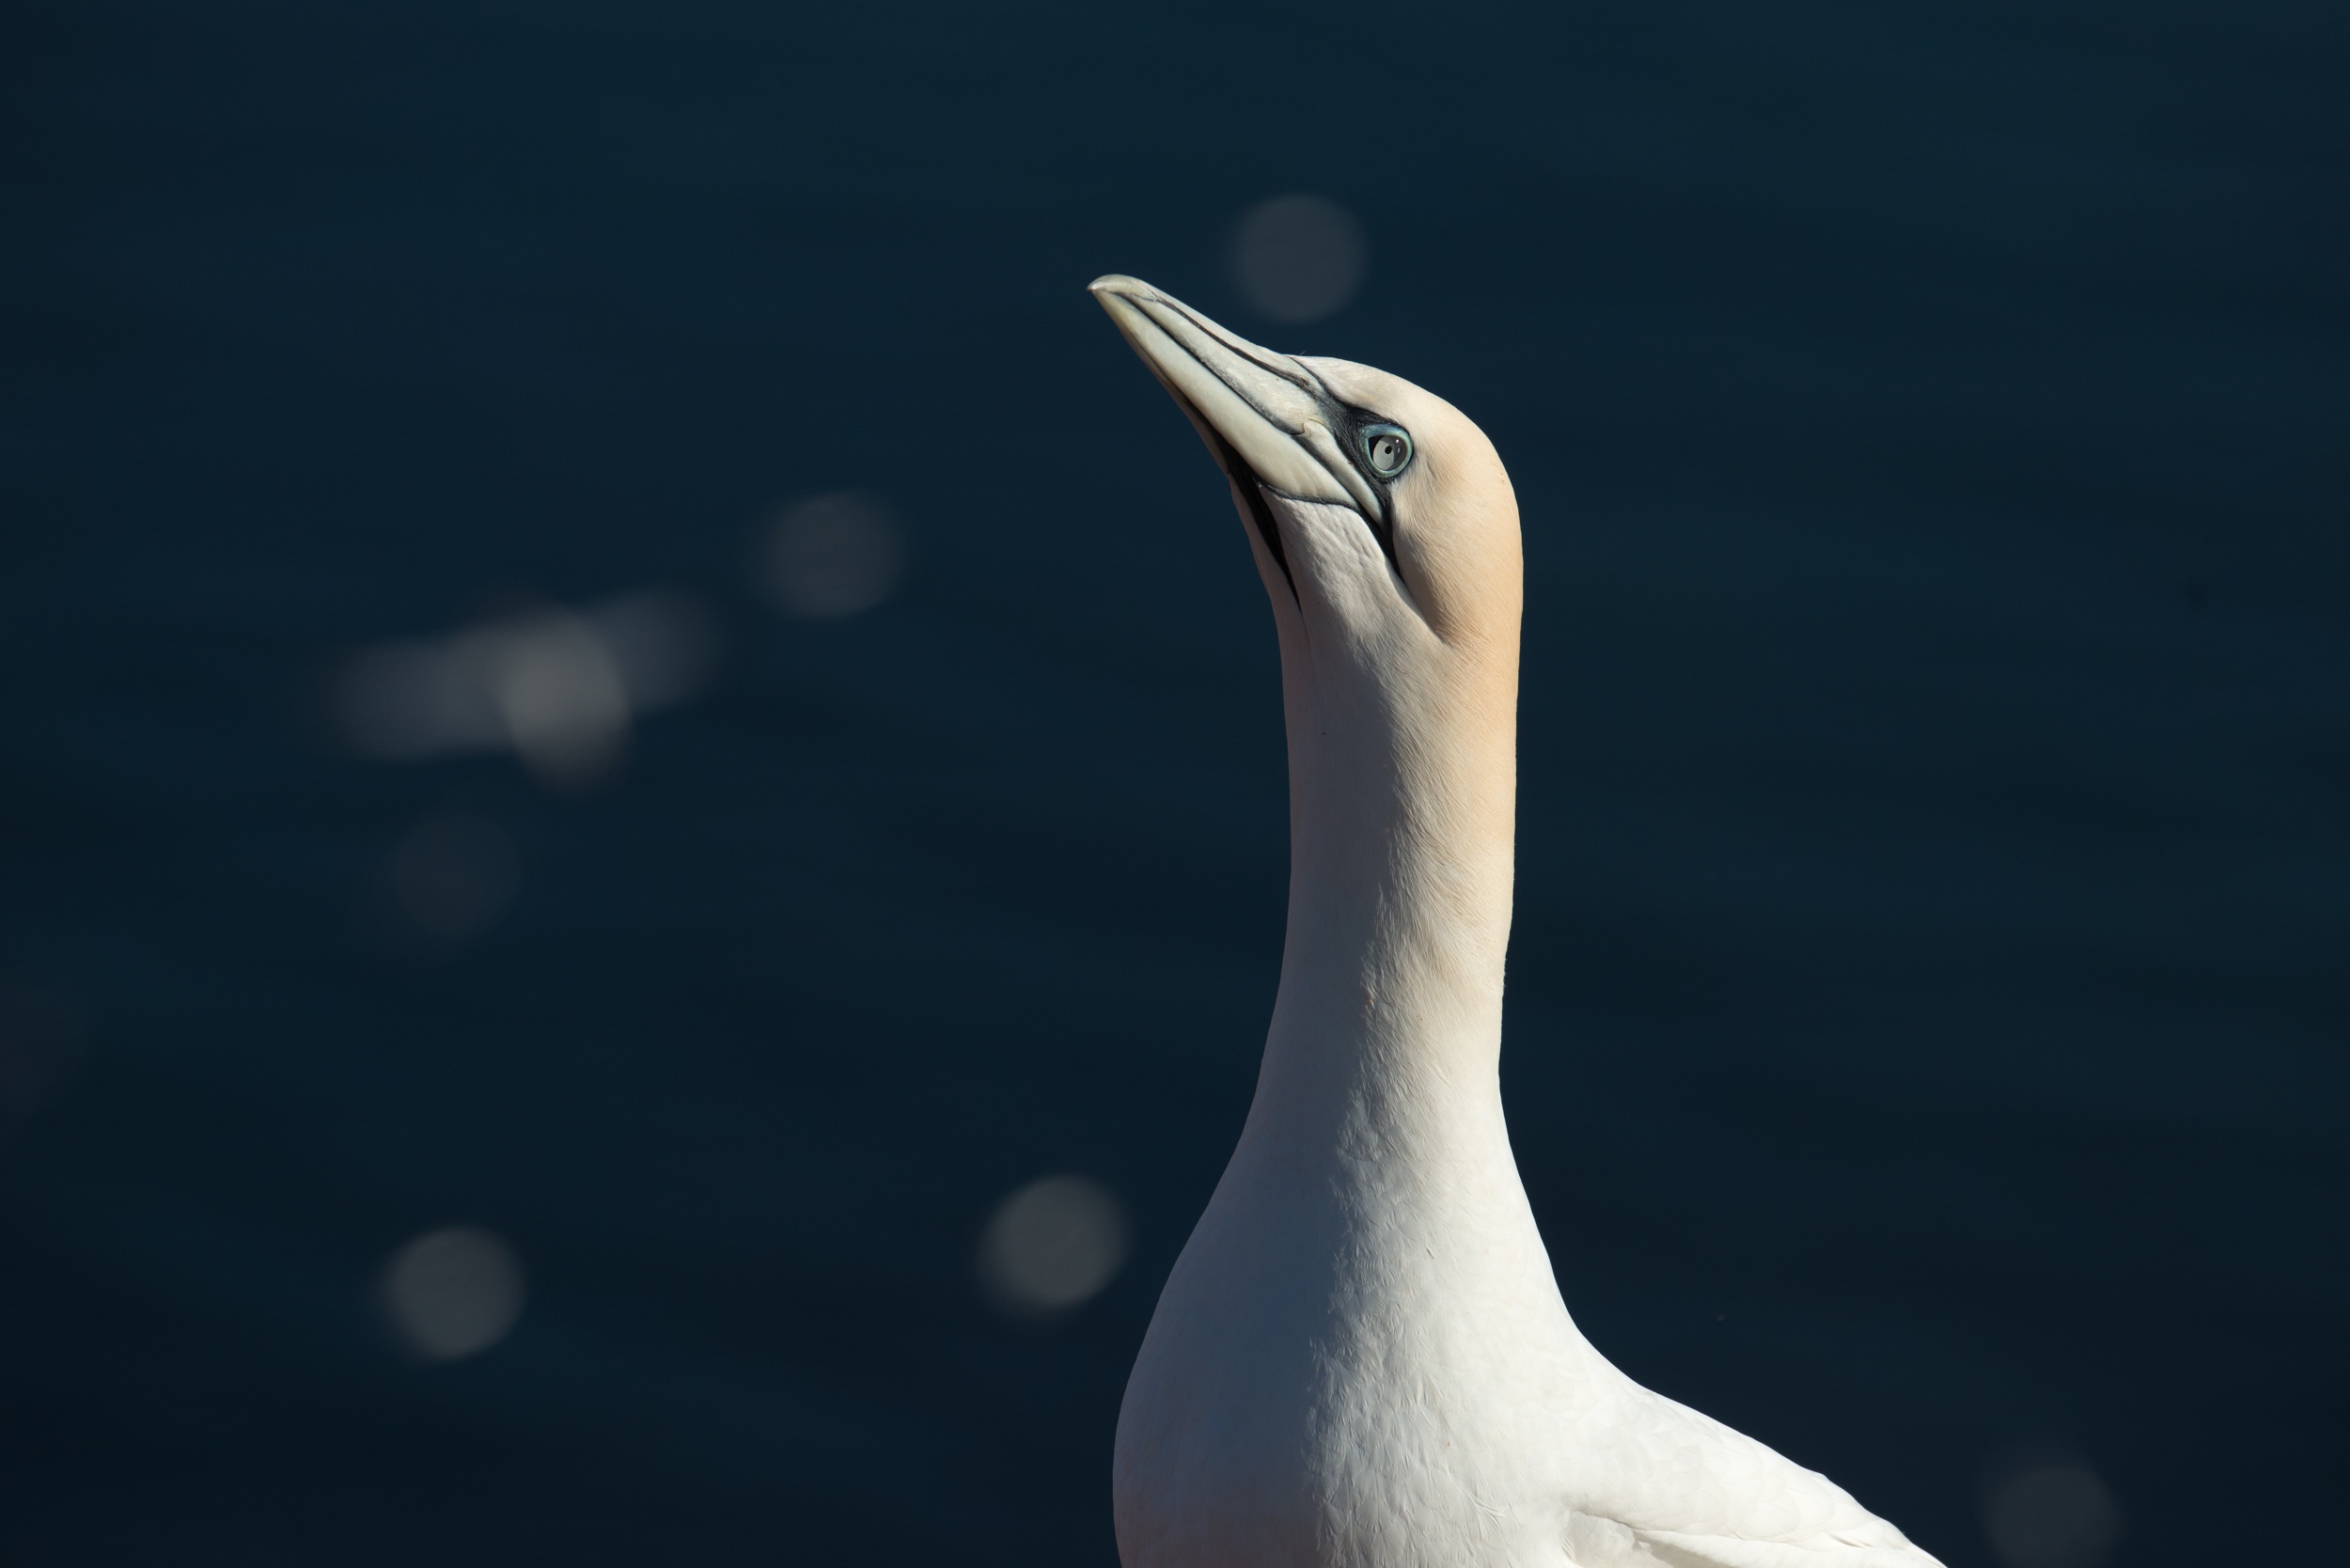
sea, nature, bird, wing, white, pelican, seabird, portrait, beak, monochrome, blue eye, close up, vertebrate, bill, albatross, north sea, gannet, helgoland, sea island, northern gannet, suliformes, morus bassanus